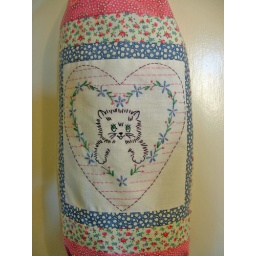
Yup, another one! LOL This one with a darling little kitten in a floral and striped heart.